Bowling Green State University

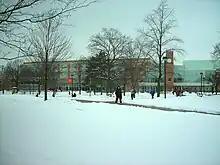
Fresh snow covers the lawn near the Student Union.

The Bowen-Thompson Student Union opened in 2002 in the west-central part of campus. It houses eateries including The Falcon's Nest food court, Starbucks and Pub 1910 (previously known as The Black Swamp Pub). Other facilities include Falcon Outfitters, convenience store, computer labs, meeting rooms, a 250-seat movie theater, ballrooms, and various student lounges.